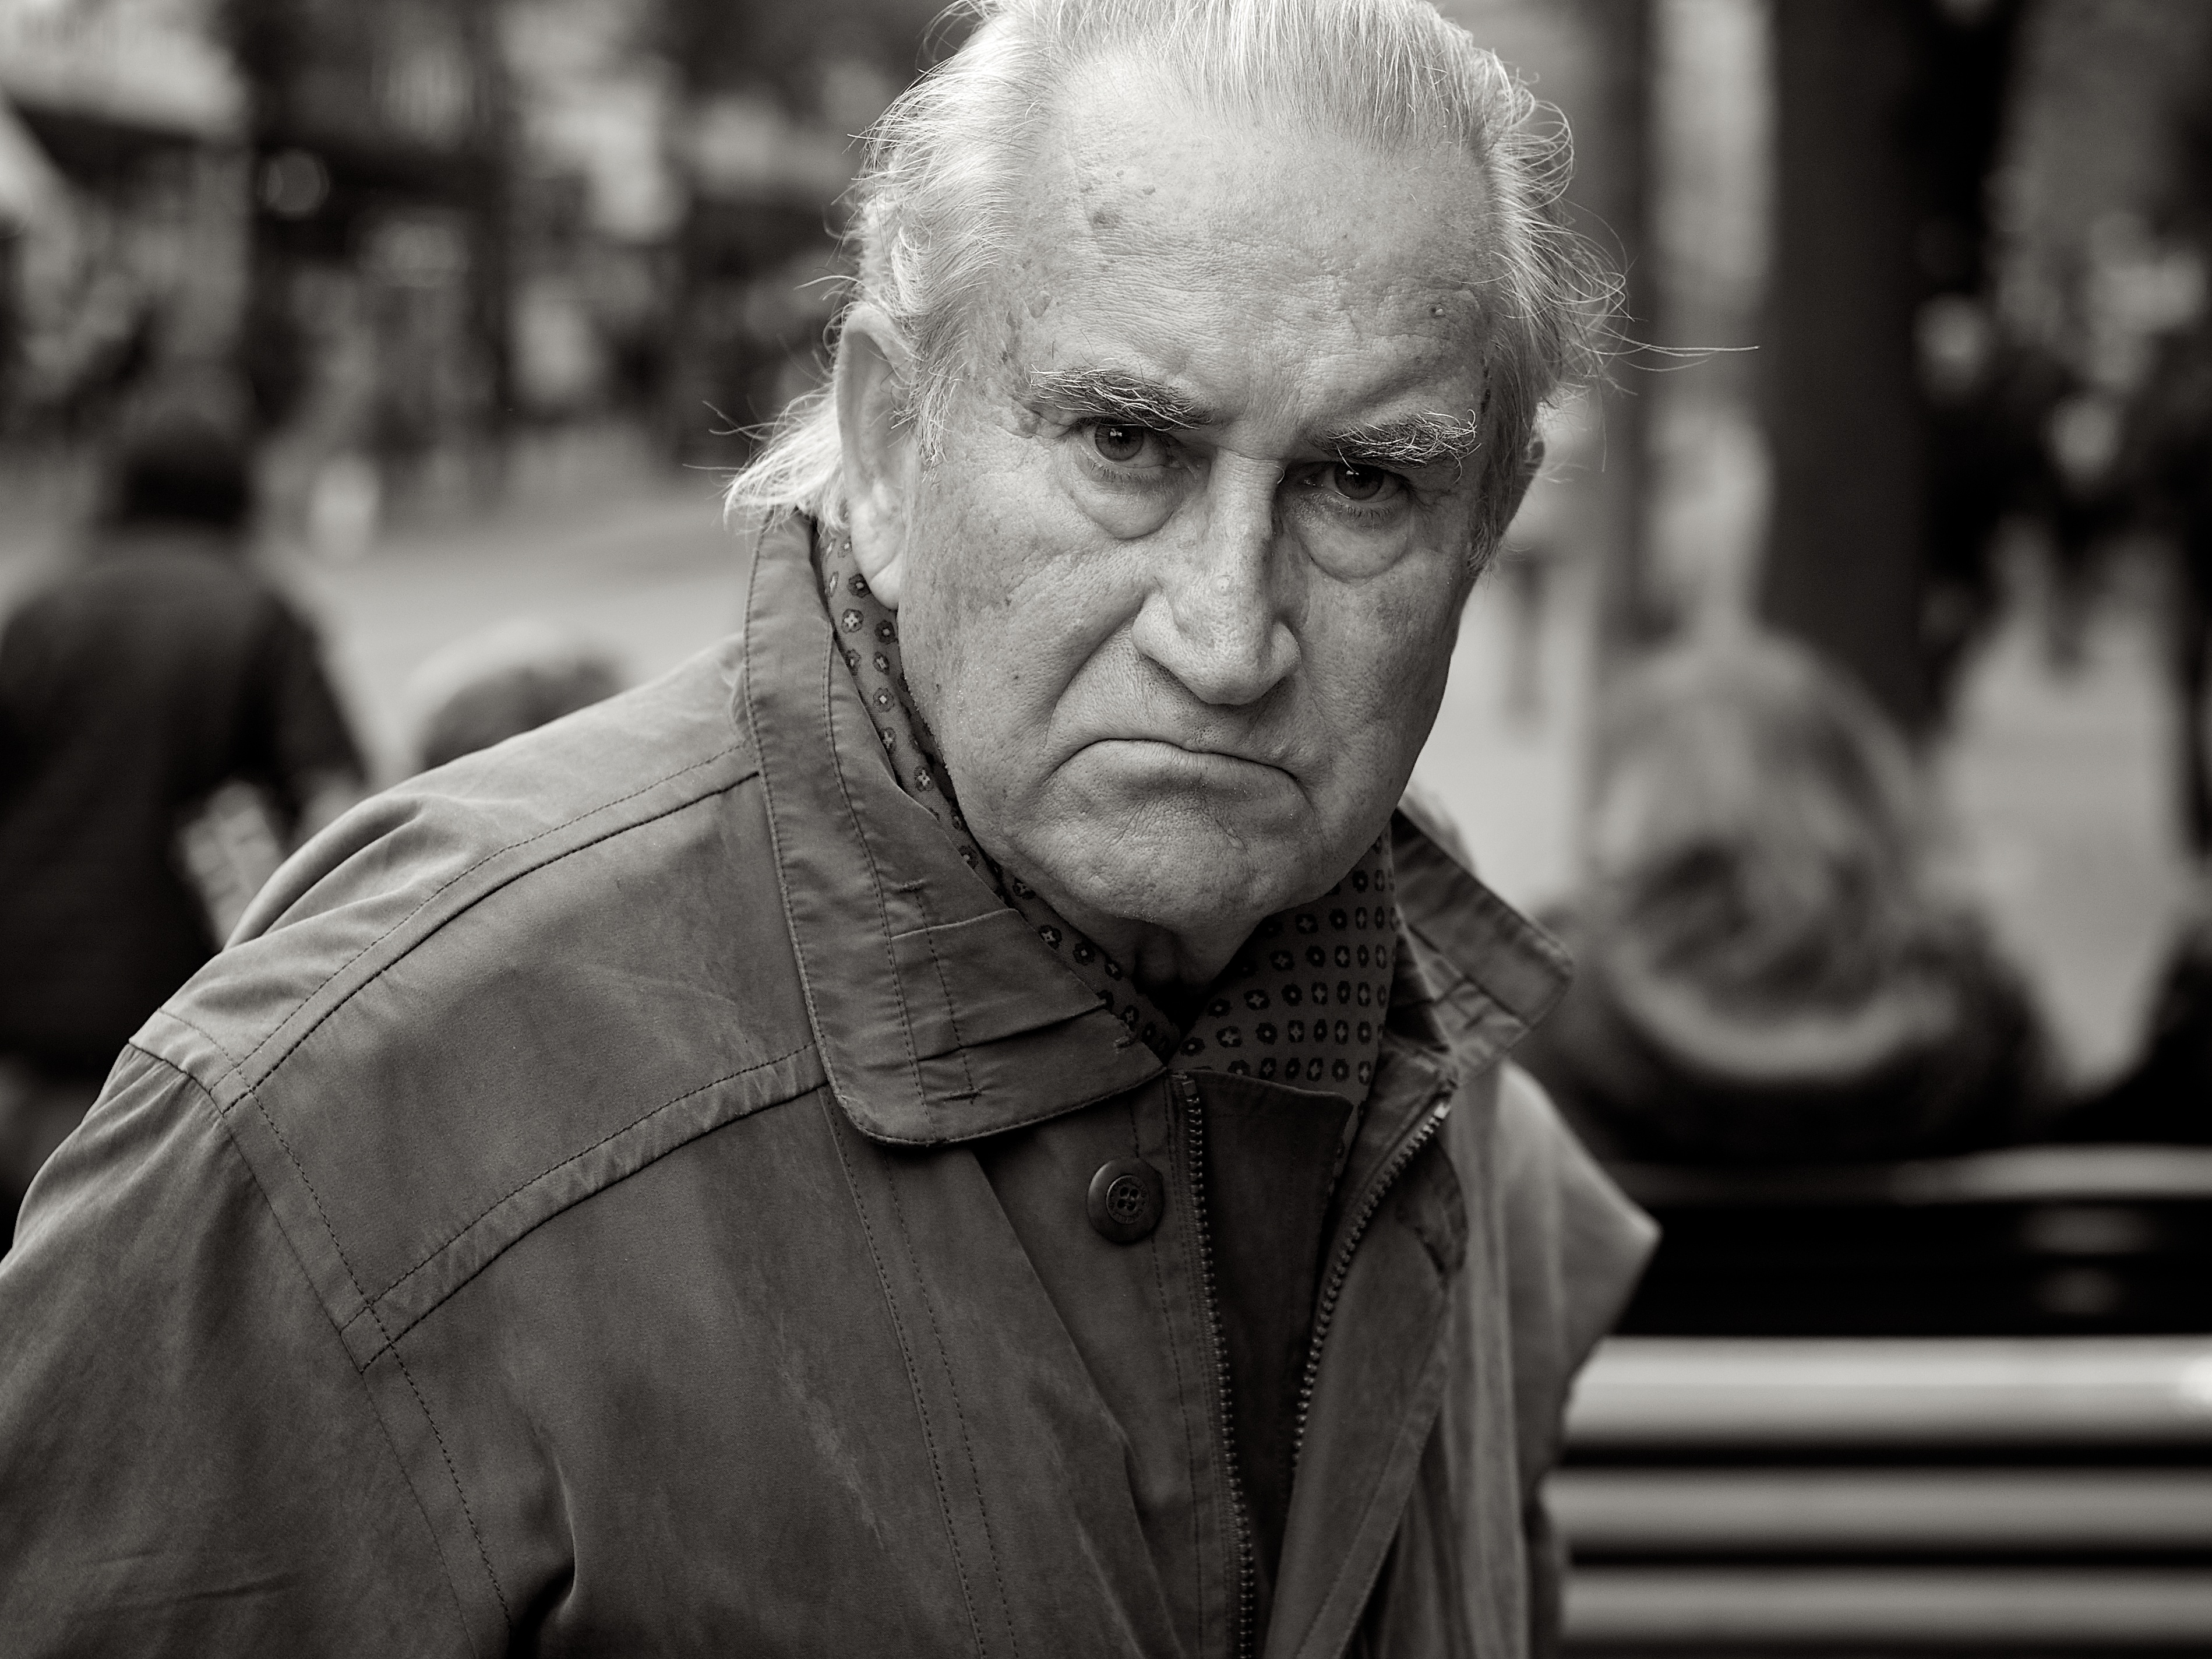
man, person, black and white, people, white, street, photography, ebook, male, portrait, training, black, monochrome, streetphotography, flickr, thomas, video, head, olympus, photograph, omd, fuji, leica, monochrom, leuthard, hcb, thomasleuthard, streettogs, monochrome photography, film noir, human positions